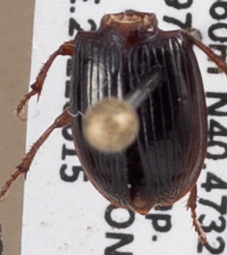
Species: Cratacanthus dubius
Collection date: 2022-06-15
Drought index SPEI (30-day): -0.528
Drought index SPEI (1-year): -2.09
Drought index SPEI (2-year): -2.09